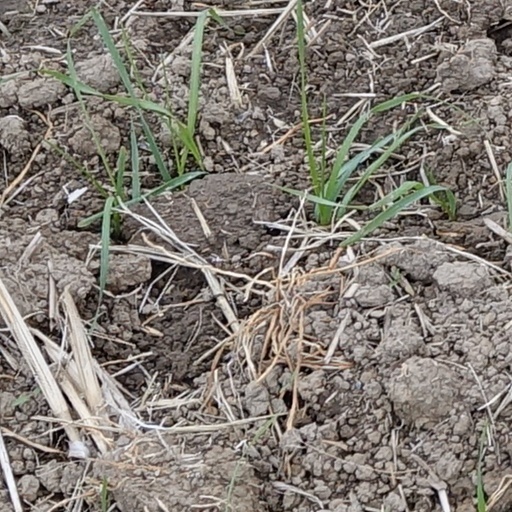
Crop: wheat